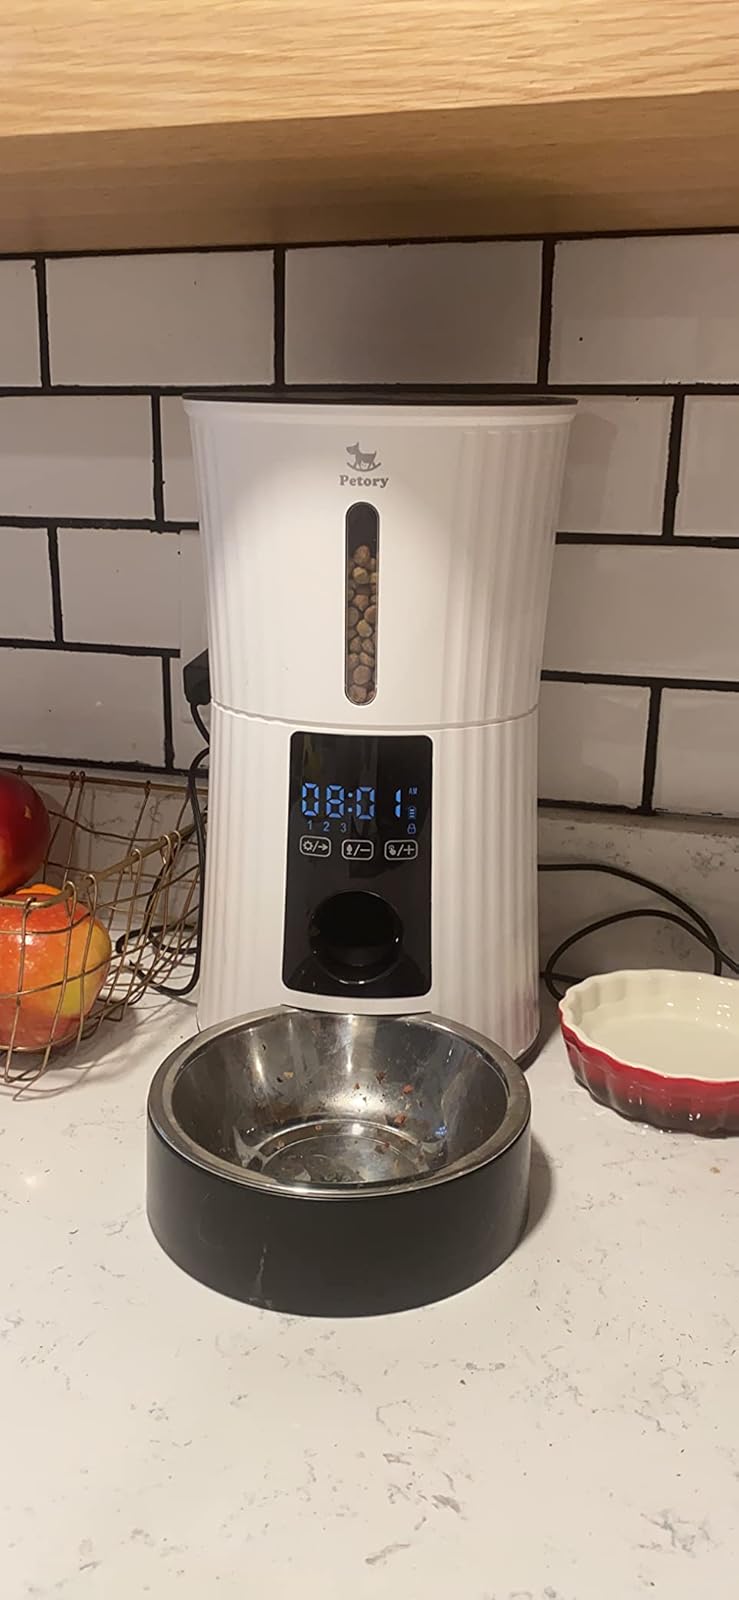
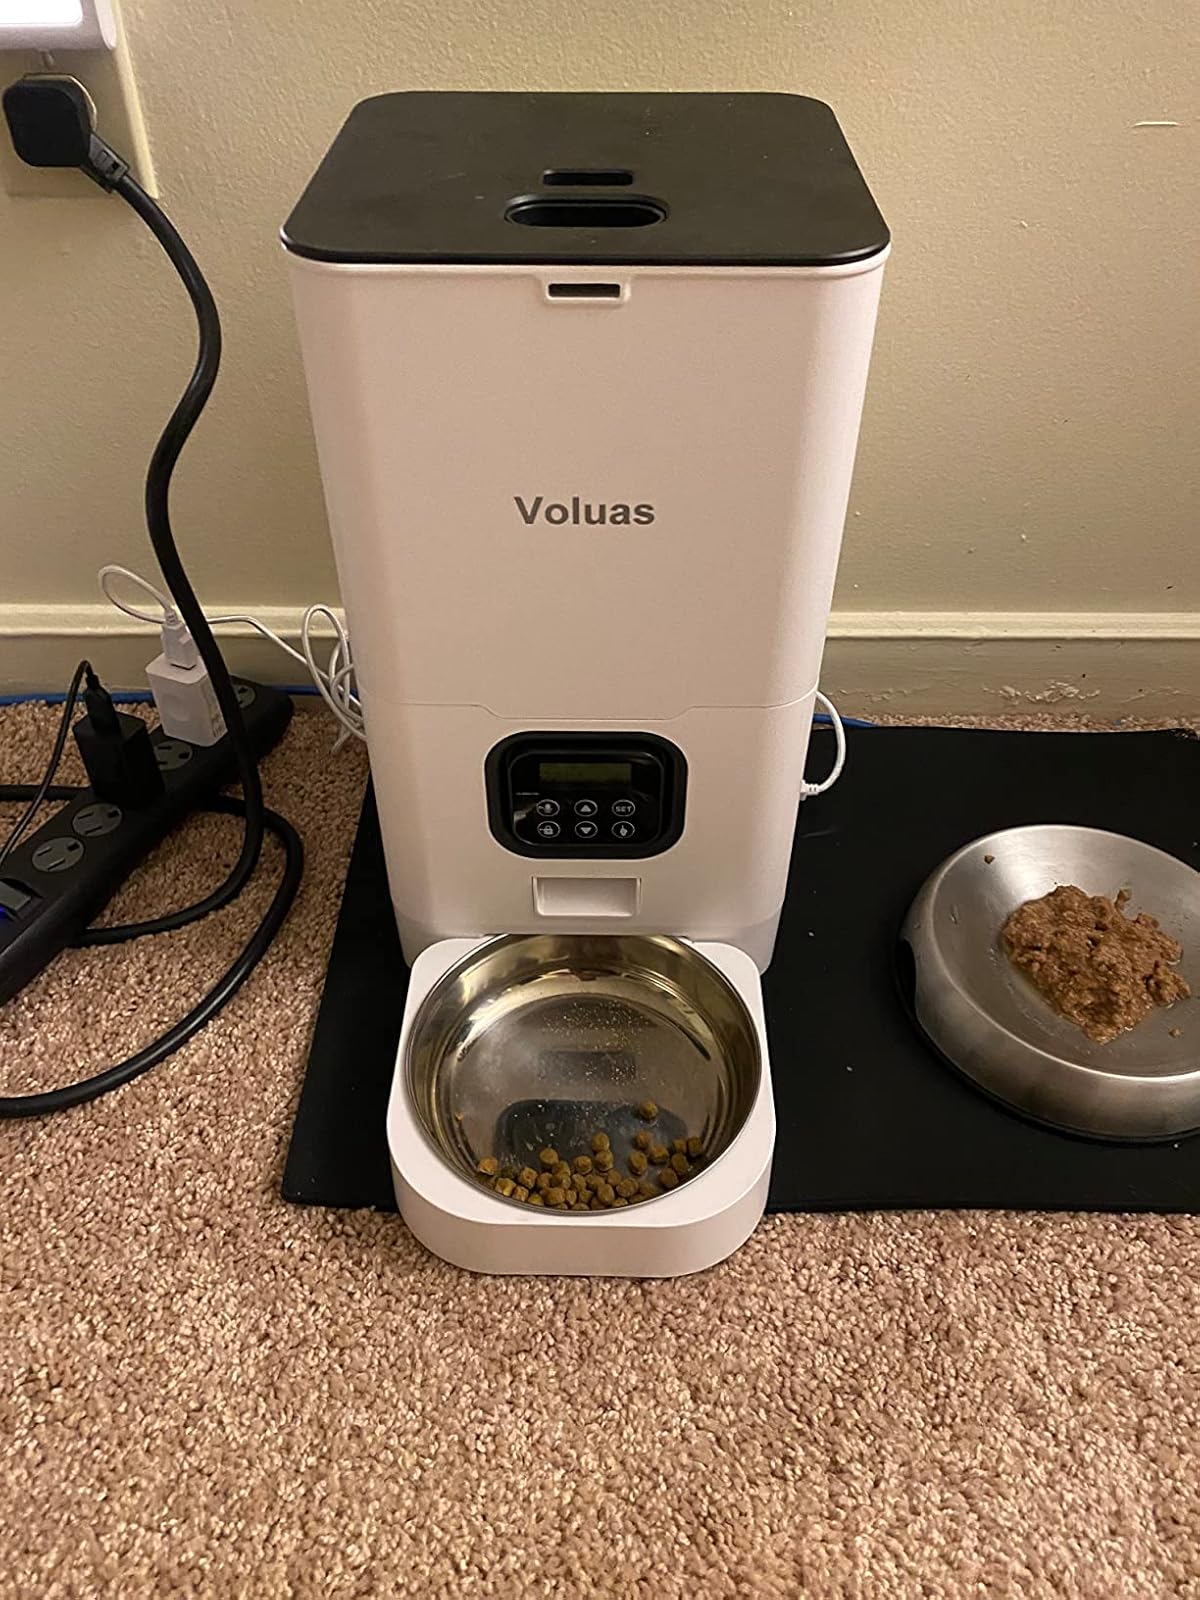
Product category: items_feeder
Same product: no